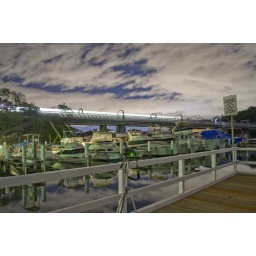
Not as fast as i wanted to be getting this shot, train was halfway over the bridge when i started.